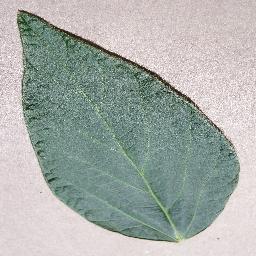
Label: Soybean___healthy